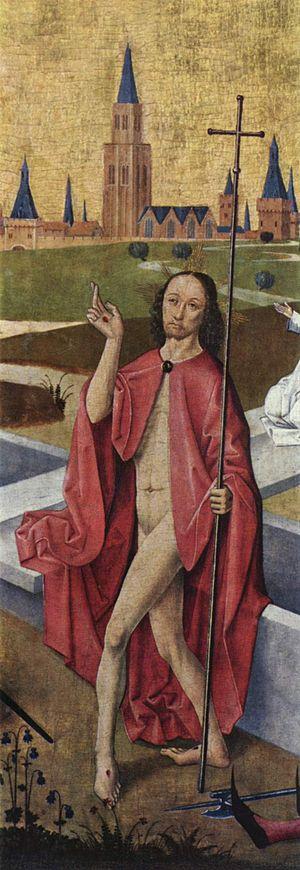
Caspar Isenmann était un peintre alsacien du XVᵉ siècle.